Killian Pretty Review

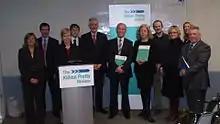

The Killian Pretty Review was an independent review of the planning application system in England, commissioned in March 2008 by Hazel Blears MP, Secretary of State for Communities and Local Government and John Hutton MP, former Secretary of State for Business, Enterprise and Regulatory Reform. The review was led by Joanna Killian (CEO of Essex County Council and Brentwood Borough Council) and David Pretty CBE (retired former CEO of Barratt Developments Ltd.)